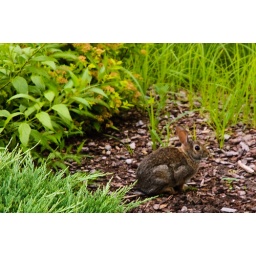
This fellow was sitting in flowers right next to the house. He blends in pretty well, but I saw him.